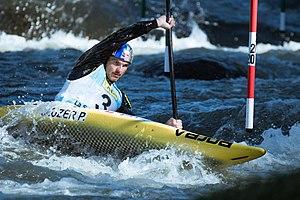
Peter Kauzer durant le championnat du monde 2019 de canoë de slalom à La Seu d'Urgell, Espagne.